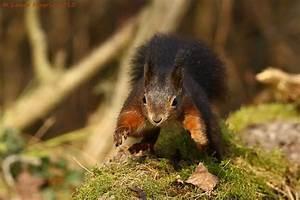
squirrel